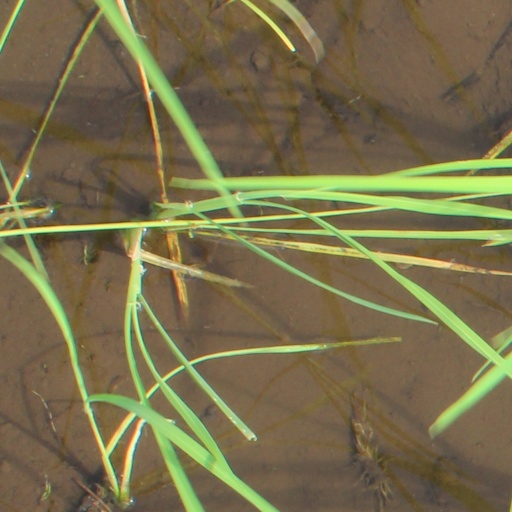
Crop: rice